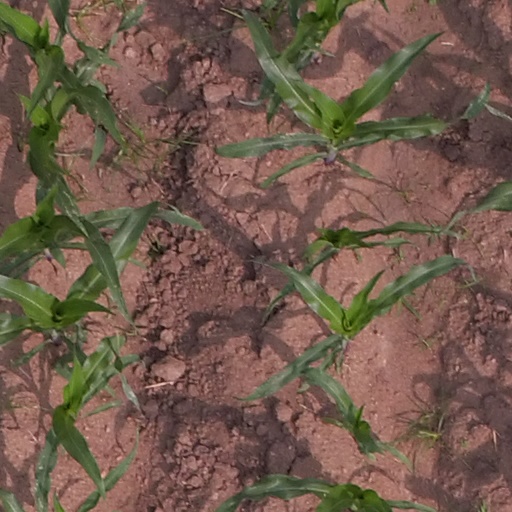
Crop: maize; corn